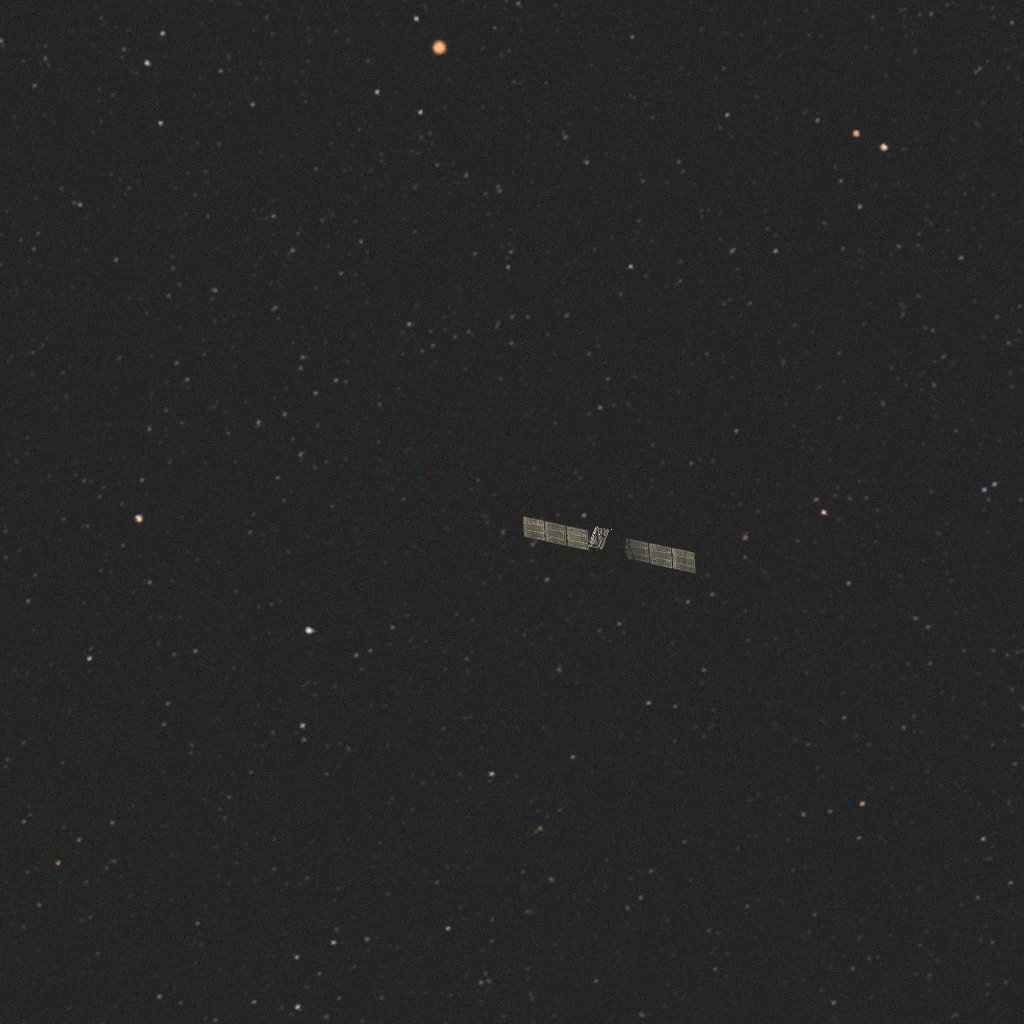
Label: smart_1